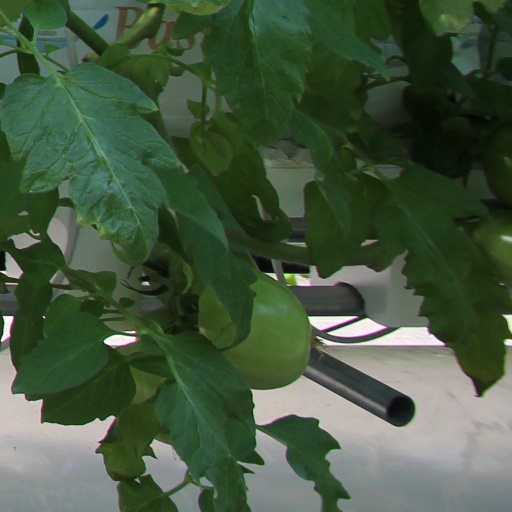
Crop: tomato